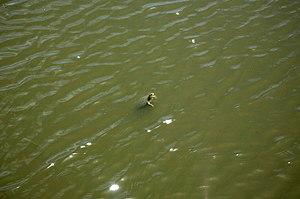
Tortue de Floride dans un canal à Sint-Maarten
Trachemys scripta elegans, la Tortue de Floride ou Trachémyde à tempes rouges ou encore Tortue à tempes rouges et Tortue à oreilles rouges est une sous-espèce de tortue de la famille des Emydidae présente à l'état naturel en Amérique du nord, d'où elle est originaire, et en Europe, où elle est désormais naturalisée.